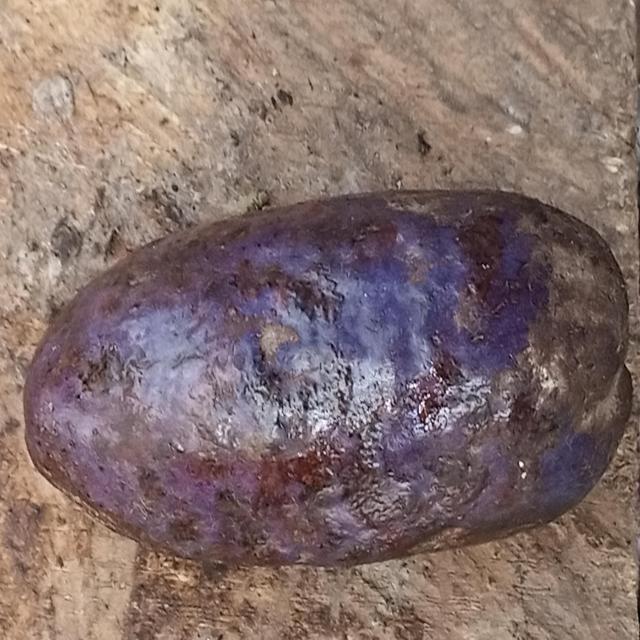
Plum grade: spotted